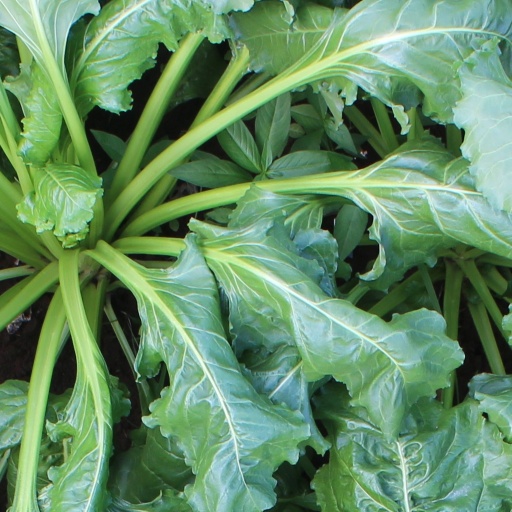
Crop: sugar beet